Genetic history of East Asians

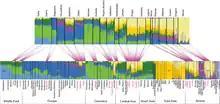
Population structure of Turkic-speaking populations in the context of their geographic neighbors across Eurasia. Turkic-speaking populations are shown in red. The upper barplot shows only Turkic-speaking populations.

The origins of the Han Chinese primarily trace back to Neolithic Yellow River farmers, who descended from Ancient Northern East Asians (ANEA), and Neolithic groups near the Yangtze, who descended from Ancient Southern East Asians (ASEA). Today's modern Han Chinese can be colloquially categorized into two subgroups, Northern and Southern Han Chinese, although it is a clinal population with no significant distinction. The Han Chinese cluster retains a level of singularity with its admixture of ANEA and ASEA ancestries which is unique to the group with Southern Han having dual ancestry from Northern Han and southern non-Han natives. Compared to other East Asian populations, the Northern Han Chinese cluster is placed closer to the "Korean/Mainland Japanese" cluster in terms of a correlative genetic relationship (mostly due to the overlap of ANEA), but is also quite distinguishable from them genetically, due to the presence of ASEA ancestry and the absence of Jōmon ancestry. The Southern Han Chinese also share more alleles with Thai and other Kra–Dai peoples according to principal component analysis than Northern Han Chinese.